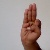
The image shows a hand gesture representing the letter 'F' in Indian Sign Language.